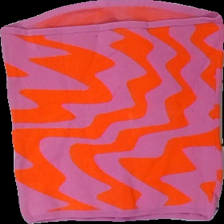
View: back
Type: Top
Category: Ladies
Brand: Asos
Colors: Purple, Pink
Material: 100% nylon
Pattern: Other
Cut: Regular, Cropped
Size: 36
Season: All
Price range: 50-100
Recommended usage: Reuse